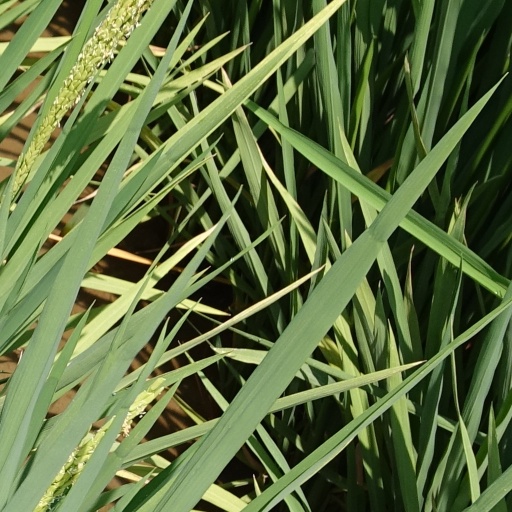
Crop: rice